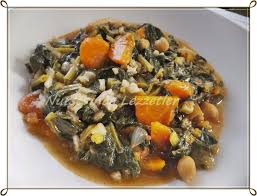
Yemek: ispanak